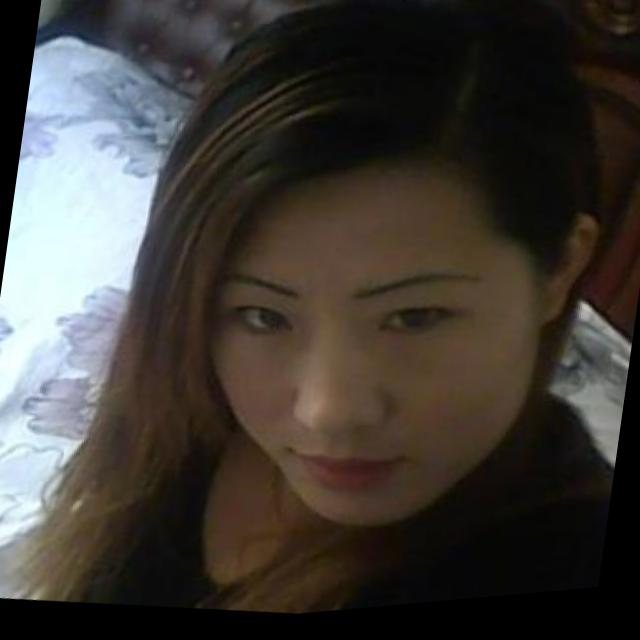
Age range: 21-44